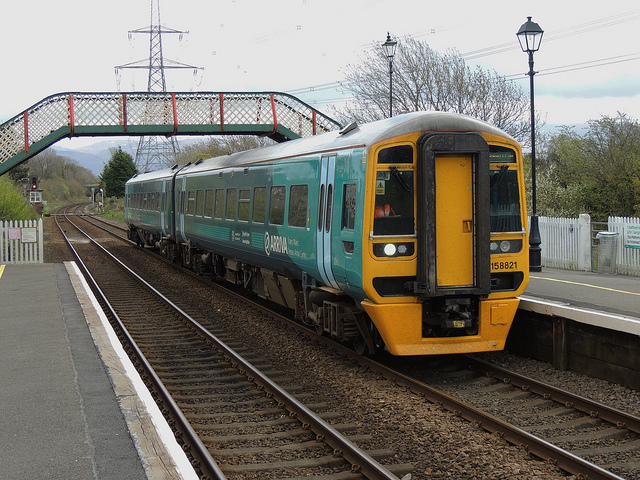
A green and yellow train on the tracks

A yellow and blue train traveling under a pedestrian bridge.

an image of a train that is moving down the track

A green and yellow passenger train passing under a foot bridge.

A green and yellow train on a pair of train tracks